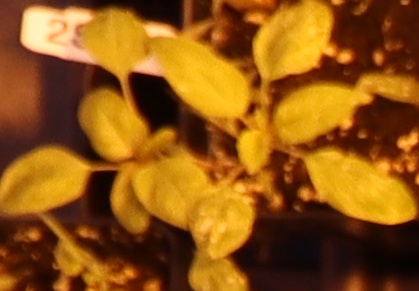
Label: Palmer Amaranth